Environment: real
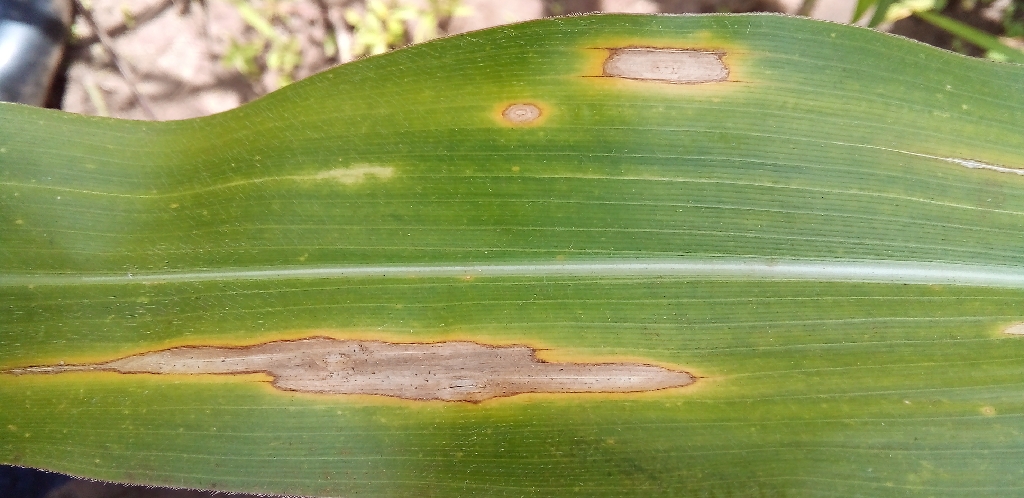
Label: northern_corn_leaf_blight